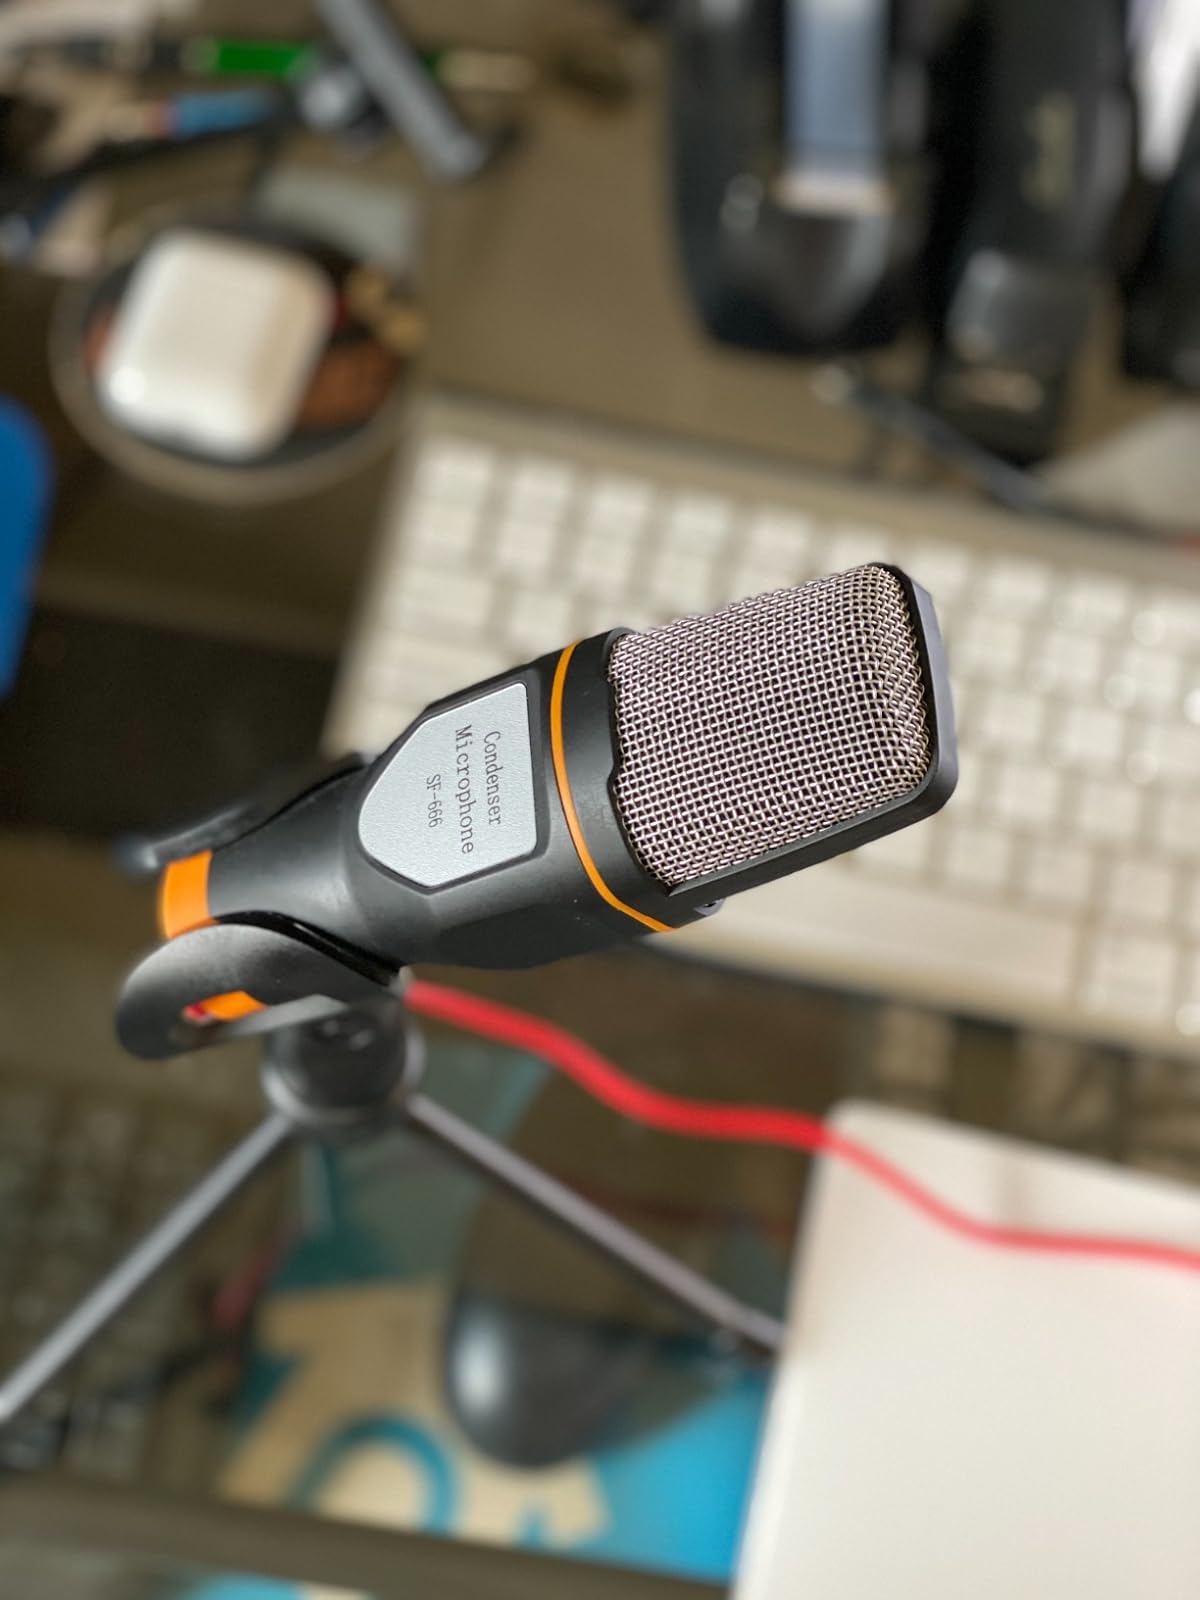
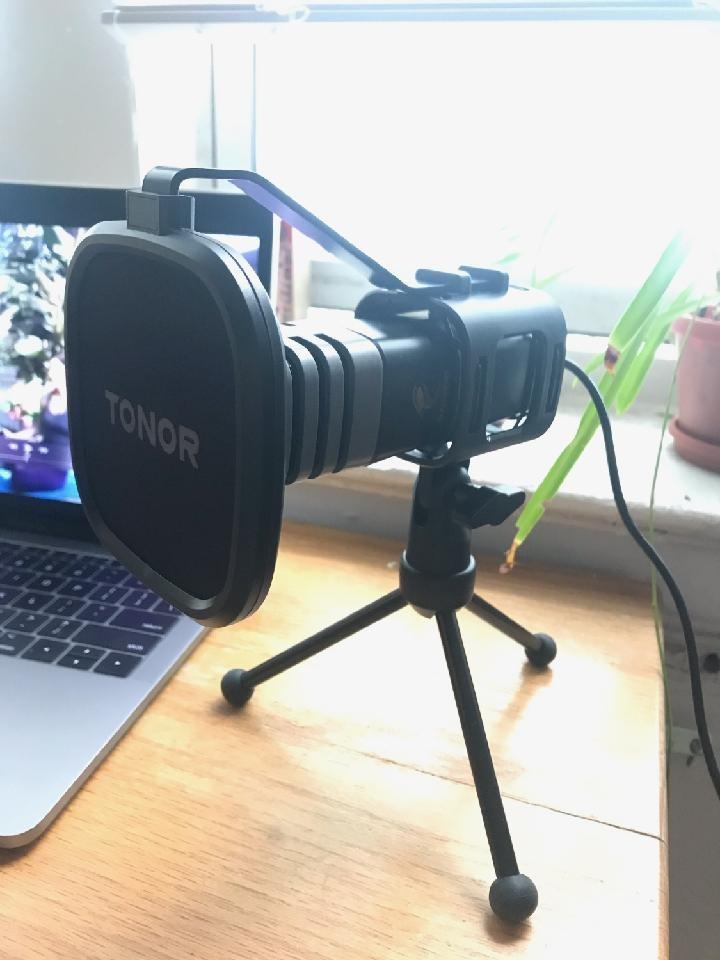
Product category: microphone
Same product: no